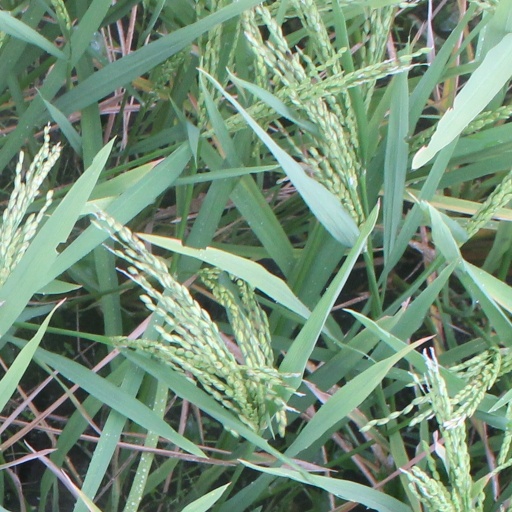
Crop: rice